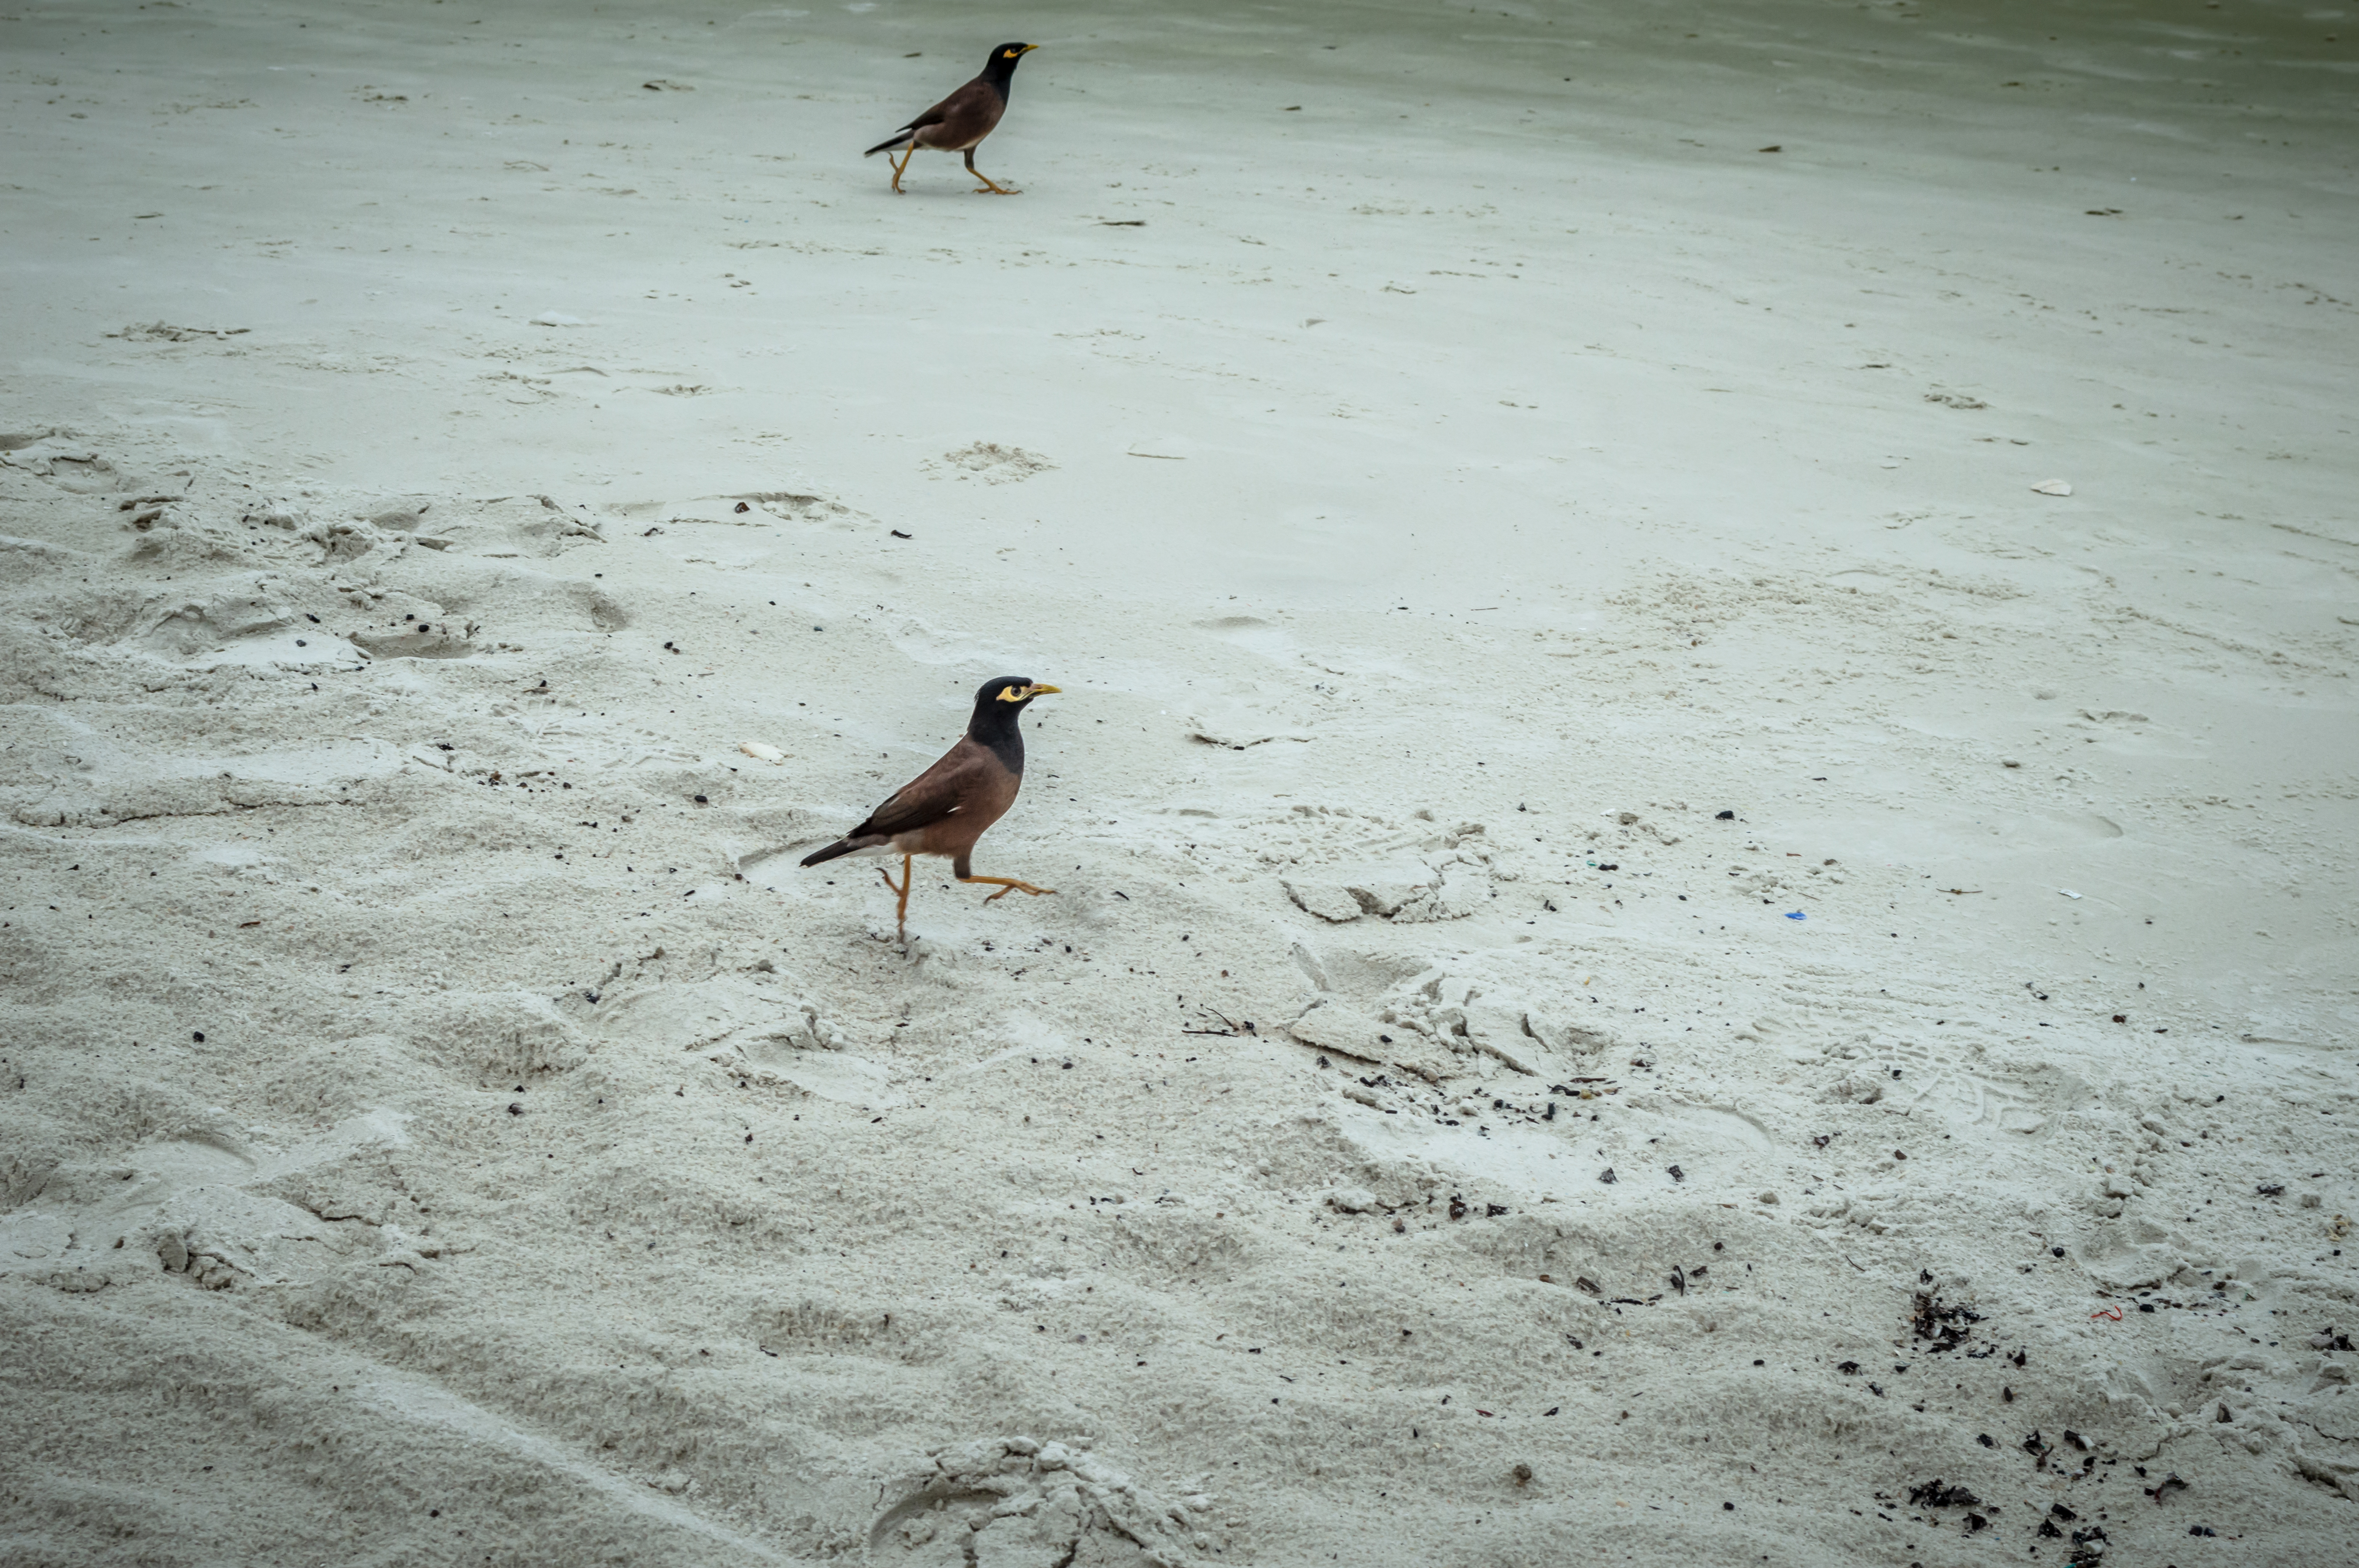
crow, asia, background, beach, beautiful, blue, fun, happy, holiday, island, kaew, koh, landscape, lifestyle, nature, ocean, outdoor, people, rayong, sai, samet, sand, sea, season, sky, summer, thailand, tourism, travel, vacation, view, water, white, bird, beak, robin, adaptation, wildlife, common myna, lark, perching bird, songbird, acridotheres